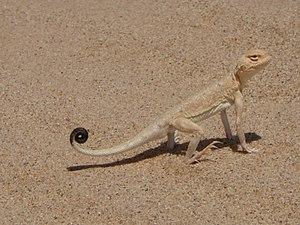
Phrynocephalus maculatus
Phrynocephalus maculatus est une espèce de sauriens de la famille des Agamidae. En anglais, on l'appelle " blacktail toadhead agama", autrement dit "agame à tête de crapaud à queue noire".